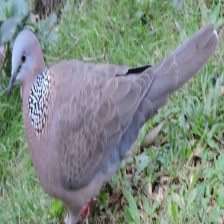
Species: ZEBRA DOVE
Scientific name: GEOPELIA STRIATA